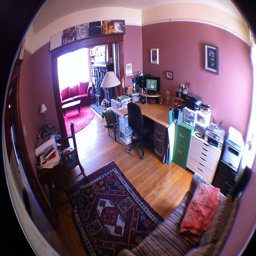
the reflection of a room in a small mirror
Fish eye picture of room from security camera.
A reflection of a room in a circular mirror that has a desk with a computer and filing cabinets.
A room with a hard wood floor with a rug on top of it.
a room with a couch a desk and a monitor